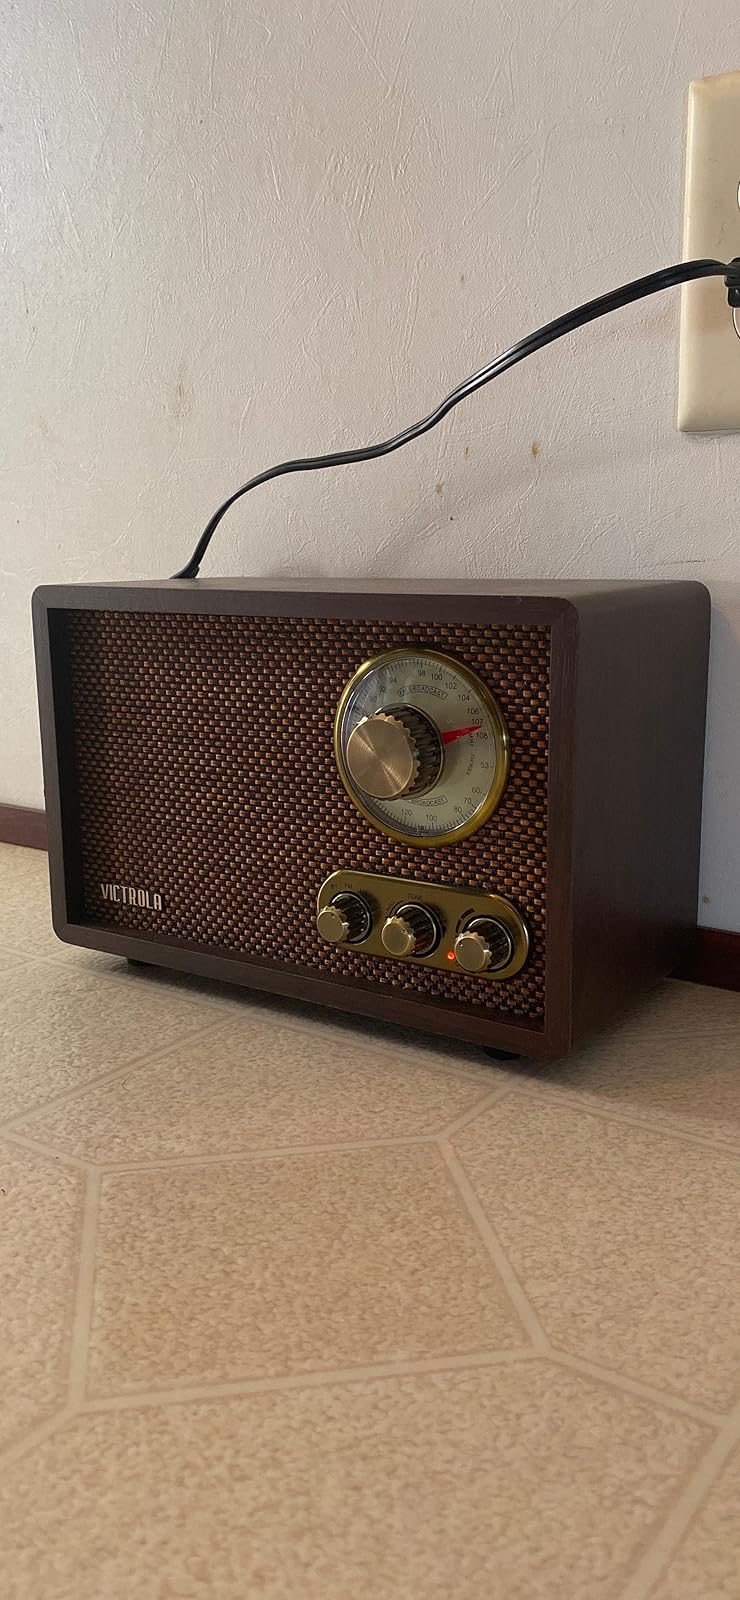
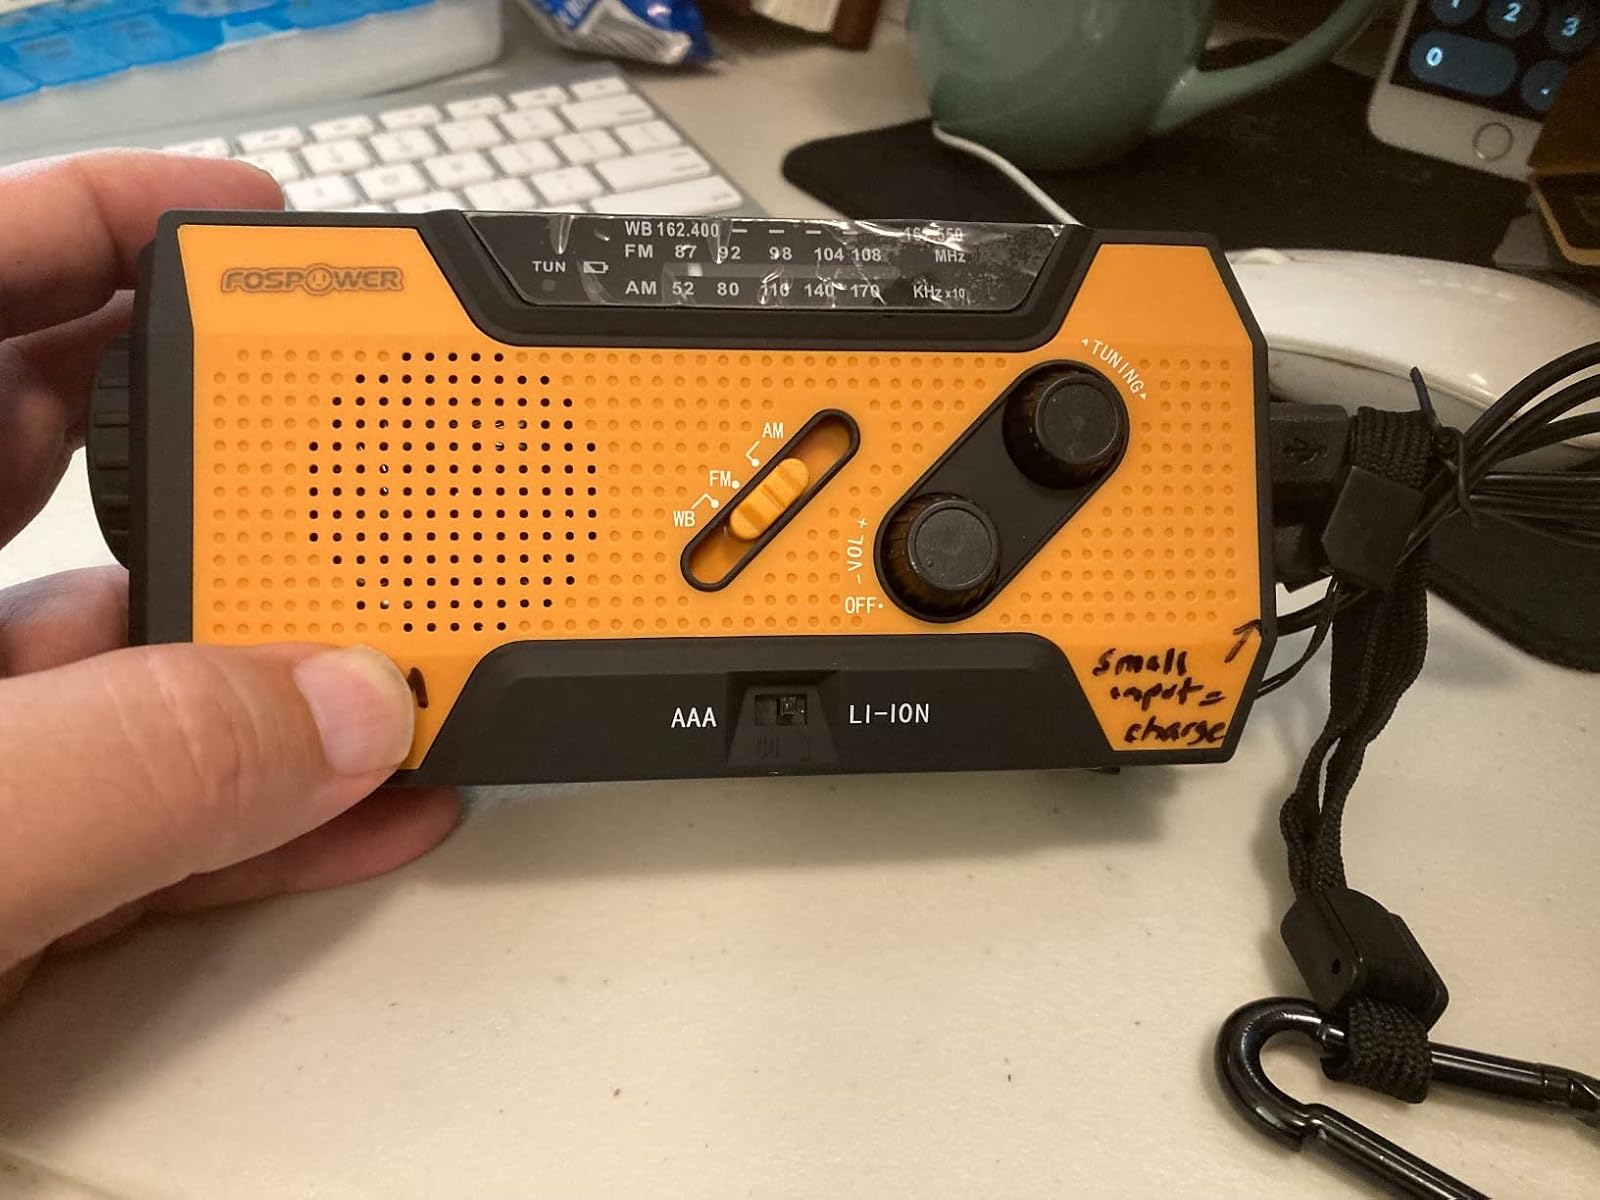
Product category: radio
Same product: no